Postage stamps and postal history of Romania

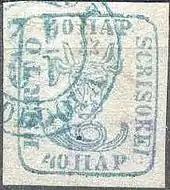
Moldavian Cap de bour, 40 "parale", greenish-blue, stamped, 1858

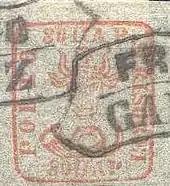
Moldavian Cap de bour, 80 "parale", red, stamped (Galatz), 1858

The principality of Moldavia issued stamps immediately upon gaining autonomy in 1858, with the first "cap de bour" stamps being issued in July 1858. These were produced by hand stamping on laid paper, and are now quite rare. The initial round design was shortly followed by one using a square frame with rounded corners, and using blue or white wove paper. These are somewhat more common.